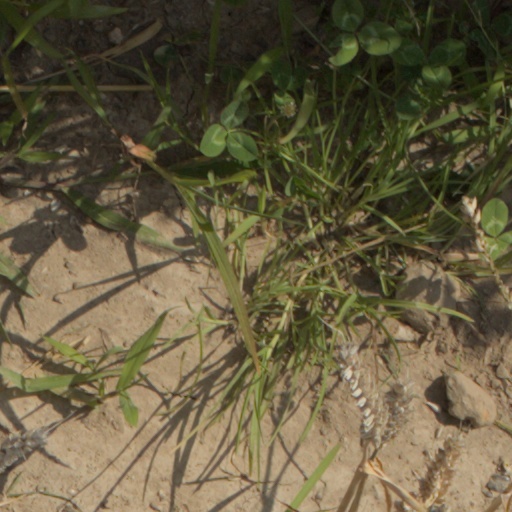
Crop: wheat